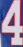
Number: 4